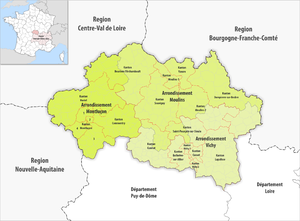
Les cantons de l'Allier, un département français, sont au nombre de 19 depuis le redécoupage cantonal de 2014. L'Allier a compté jusqu'à 33 cantons en 2014.